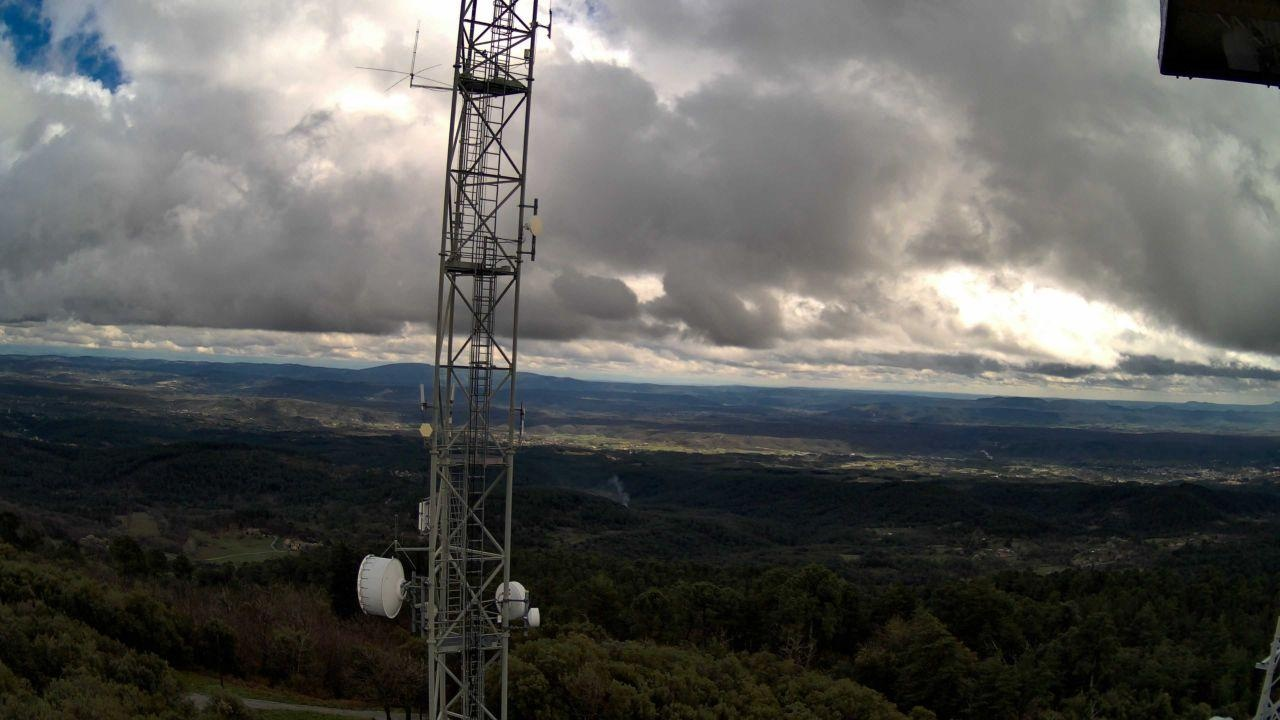
Fire: no
Smoke: yes